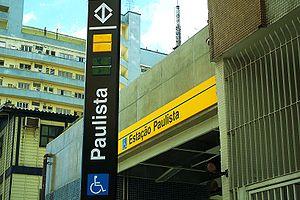
Paulista est une station de métro de la ligne 4 - Jaune du métro de São Paulo exploitée par ViaQuatro, et est située dans le district de Consolação. Elle possède connexion gratuite avec la station Consolação, de la ligne 2 - Verte, exploitée par le métro de São Paulo.